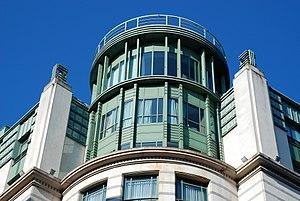
Belgique - Bruxelles - Hôtel Radisson SAS (Architecture postmoderne en Belgique - Atelier d'Art Urbain)
Michel Jaspers, né à Anvers le 10 avril 1935, est un architecte belge qui est, avec l'Atelier d'Architecture de Genval, l'Atelier d'Art Urbain et le Bureau d'architecture Henri Montois, un des principaux représentants du postmodernisme en Belgique durant les années 1980, 1990 et 2000.